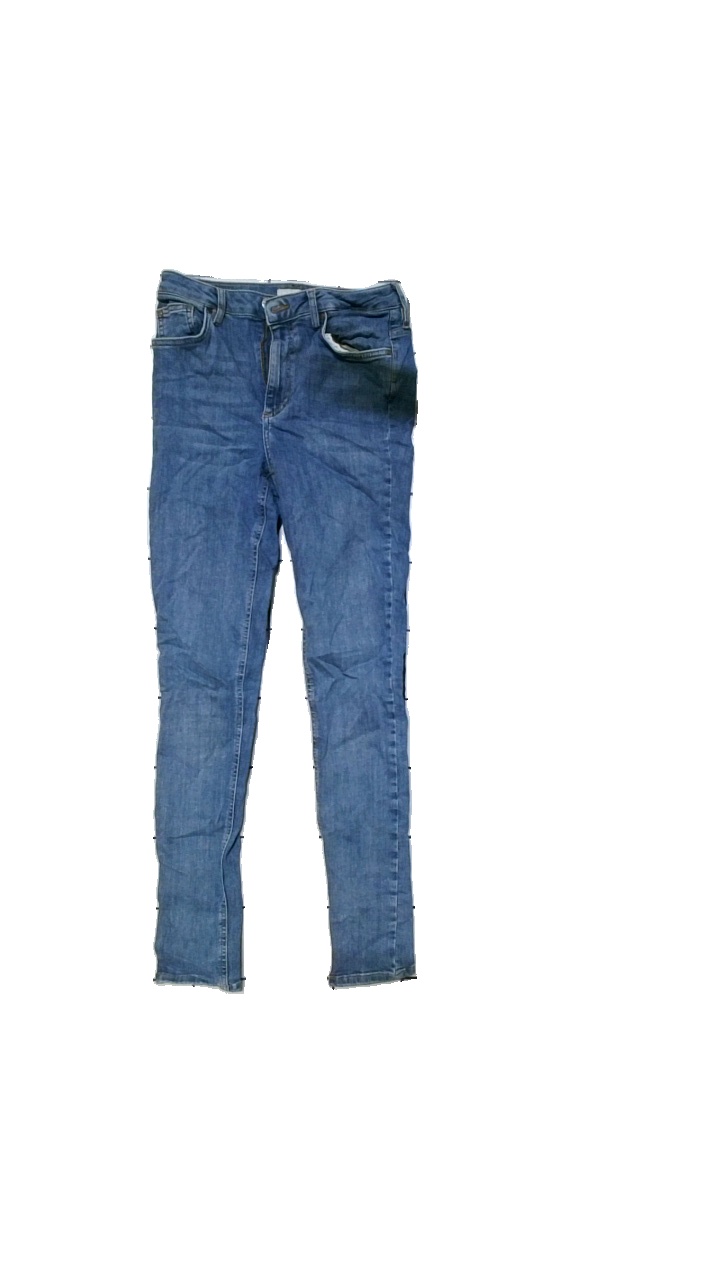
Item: Jeans (Ladies)
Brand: Cubus
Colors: Blue
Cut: None, Tight
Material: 93% cotton, 3% polyester, 2% elastane
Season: All
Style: Denim
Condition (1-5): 3
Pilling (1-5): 4
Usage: Reuse
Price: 50-100